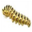
Label: caterpillar